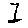
Label: 1